Iowa Primary Highway System

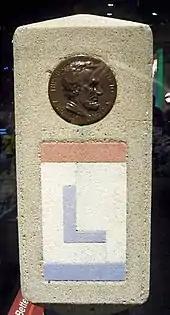
The Lincoln Highway was marked with small concrete obelisks. Towards the top of the marker was a profile of Abraham Lincoln. Below the profile, the route is marked with an L painted in red, white, and blue, the colors of the Lincoln Highway.

The predecessor of the primary highway system was the registered route system. Organizations, such as the Lincoln Highway Association, volunteered to sponsor and register certain roads with the highway commission. Each organization chose their colors and designed route markers to guide motorists along the way. Eventually, confusion reigned and the highway commission took action. Beginning in 1920, primary road numbers were assigned to registered routes. Route numbers were assigned so they would match those of neighboring states – Primary Road Number 1 (No. 1) was assigned to the Jefferson Highway, the Lincoln Highway became No. 6, and the Red Ball Route became No. 40.